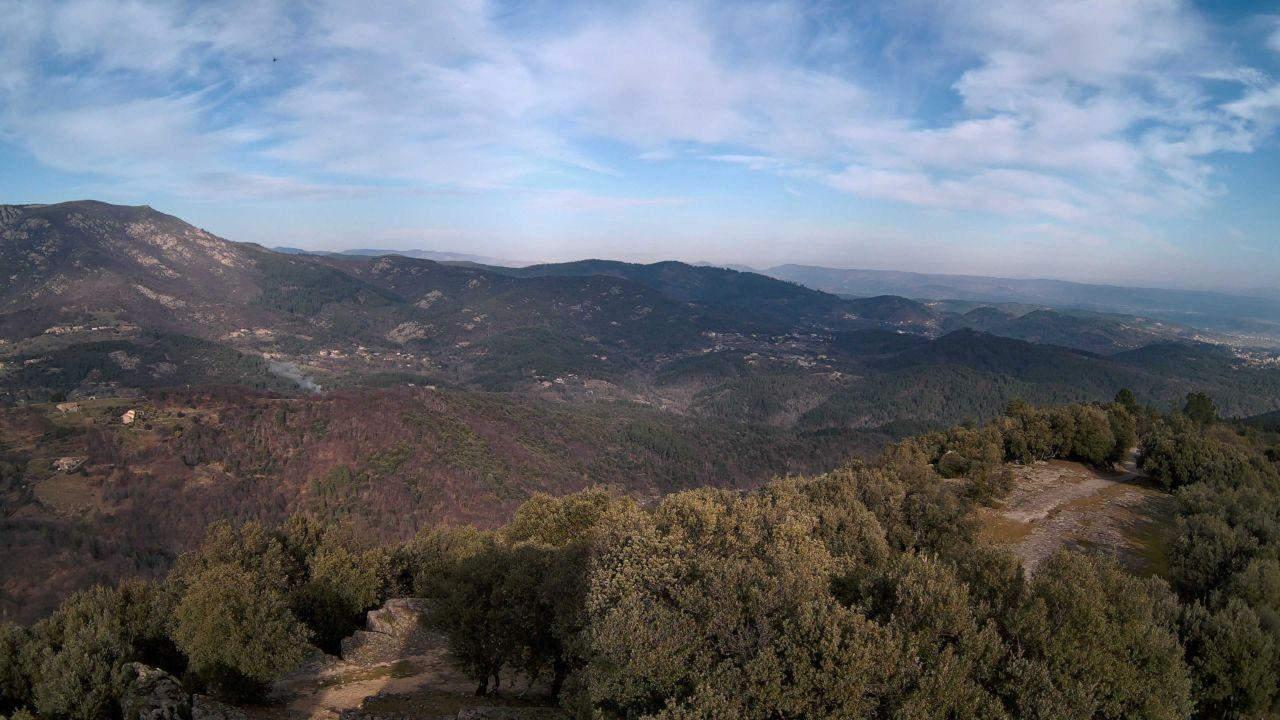
Fire: no
Smoke: yes